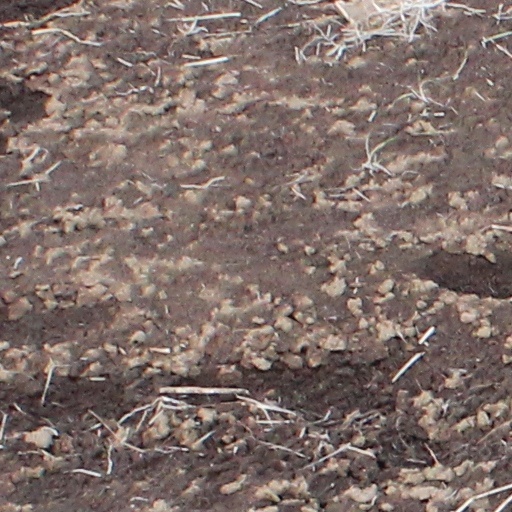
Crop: wheat